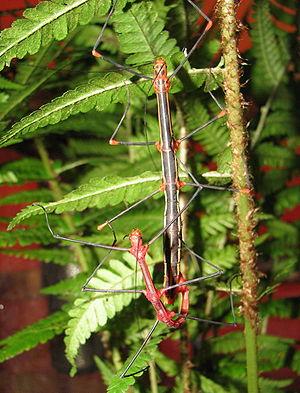
Oreophoetes peruana est un insecte de l’ordre des Phasmatodea, de la famille des Diapheromeridae.